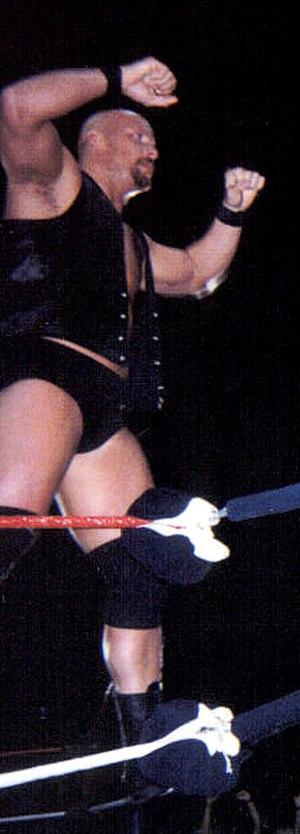
Steve Austin, plus connu sous le nom de Stone Cold Steve Austin, est un catcheur, acteur et producteur américain connu pour son travail à la World Wrestling Federation / Entertainment de 1996 à 2003.